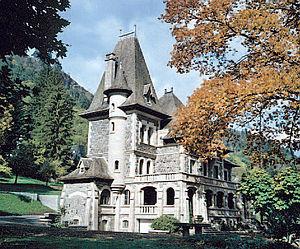
Château des années 30 Le Terrandou.
Vic-sur-Cère est une commune française, chef-lieu du canton de Vic, située dans le département du Cantal en région Auvergne-Rhône-Alpes. Elle est située dans la vallée de la Cère, bordée en aval par la commune de Polminhac et en amont par celle de Thiézac avec laquelle elle forme une station verte.